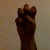
The image shows a hand gesture representing the letter 'E' in Indian Sign Language.